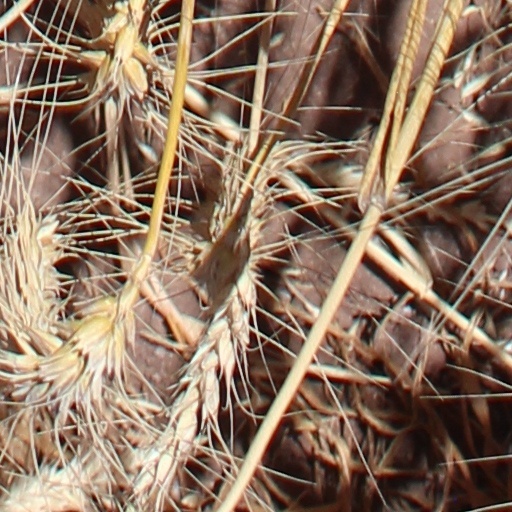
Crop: wheat